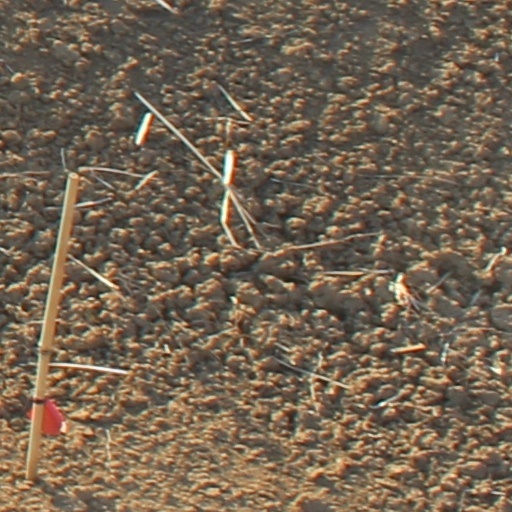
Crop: wheat